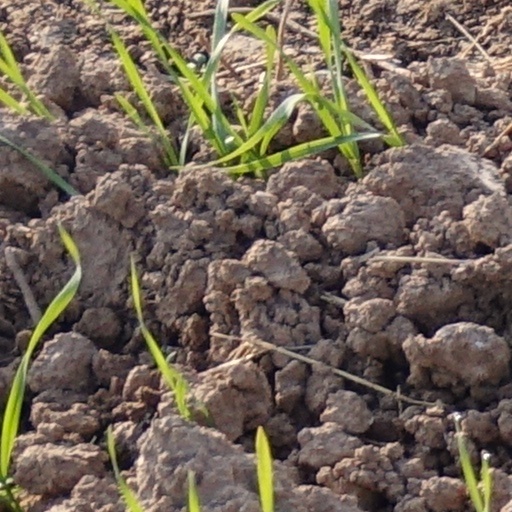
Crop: wheat